Schoot, Veldhoven

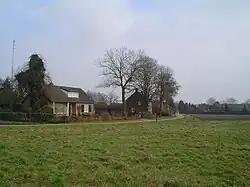
View from the "Knegselseweg" on the hamlet Schoot

Schoot is a hamlet in the municipality of Veldhoven in the province of North Brabant, the Netherlands.